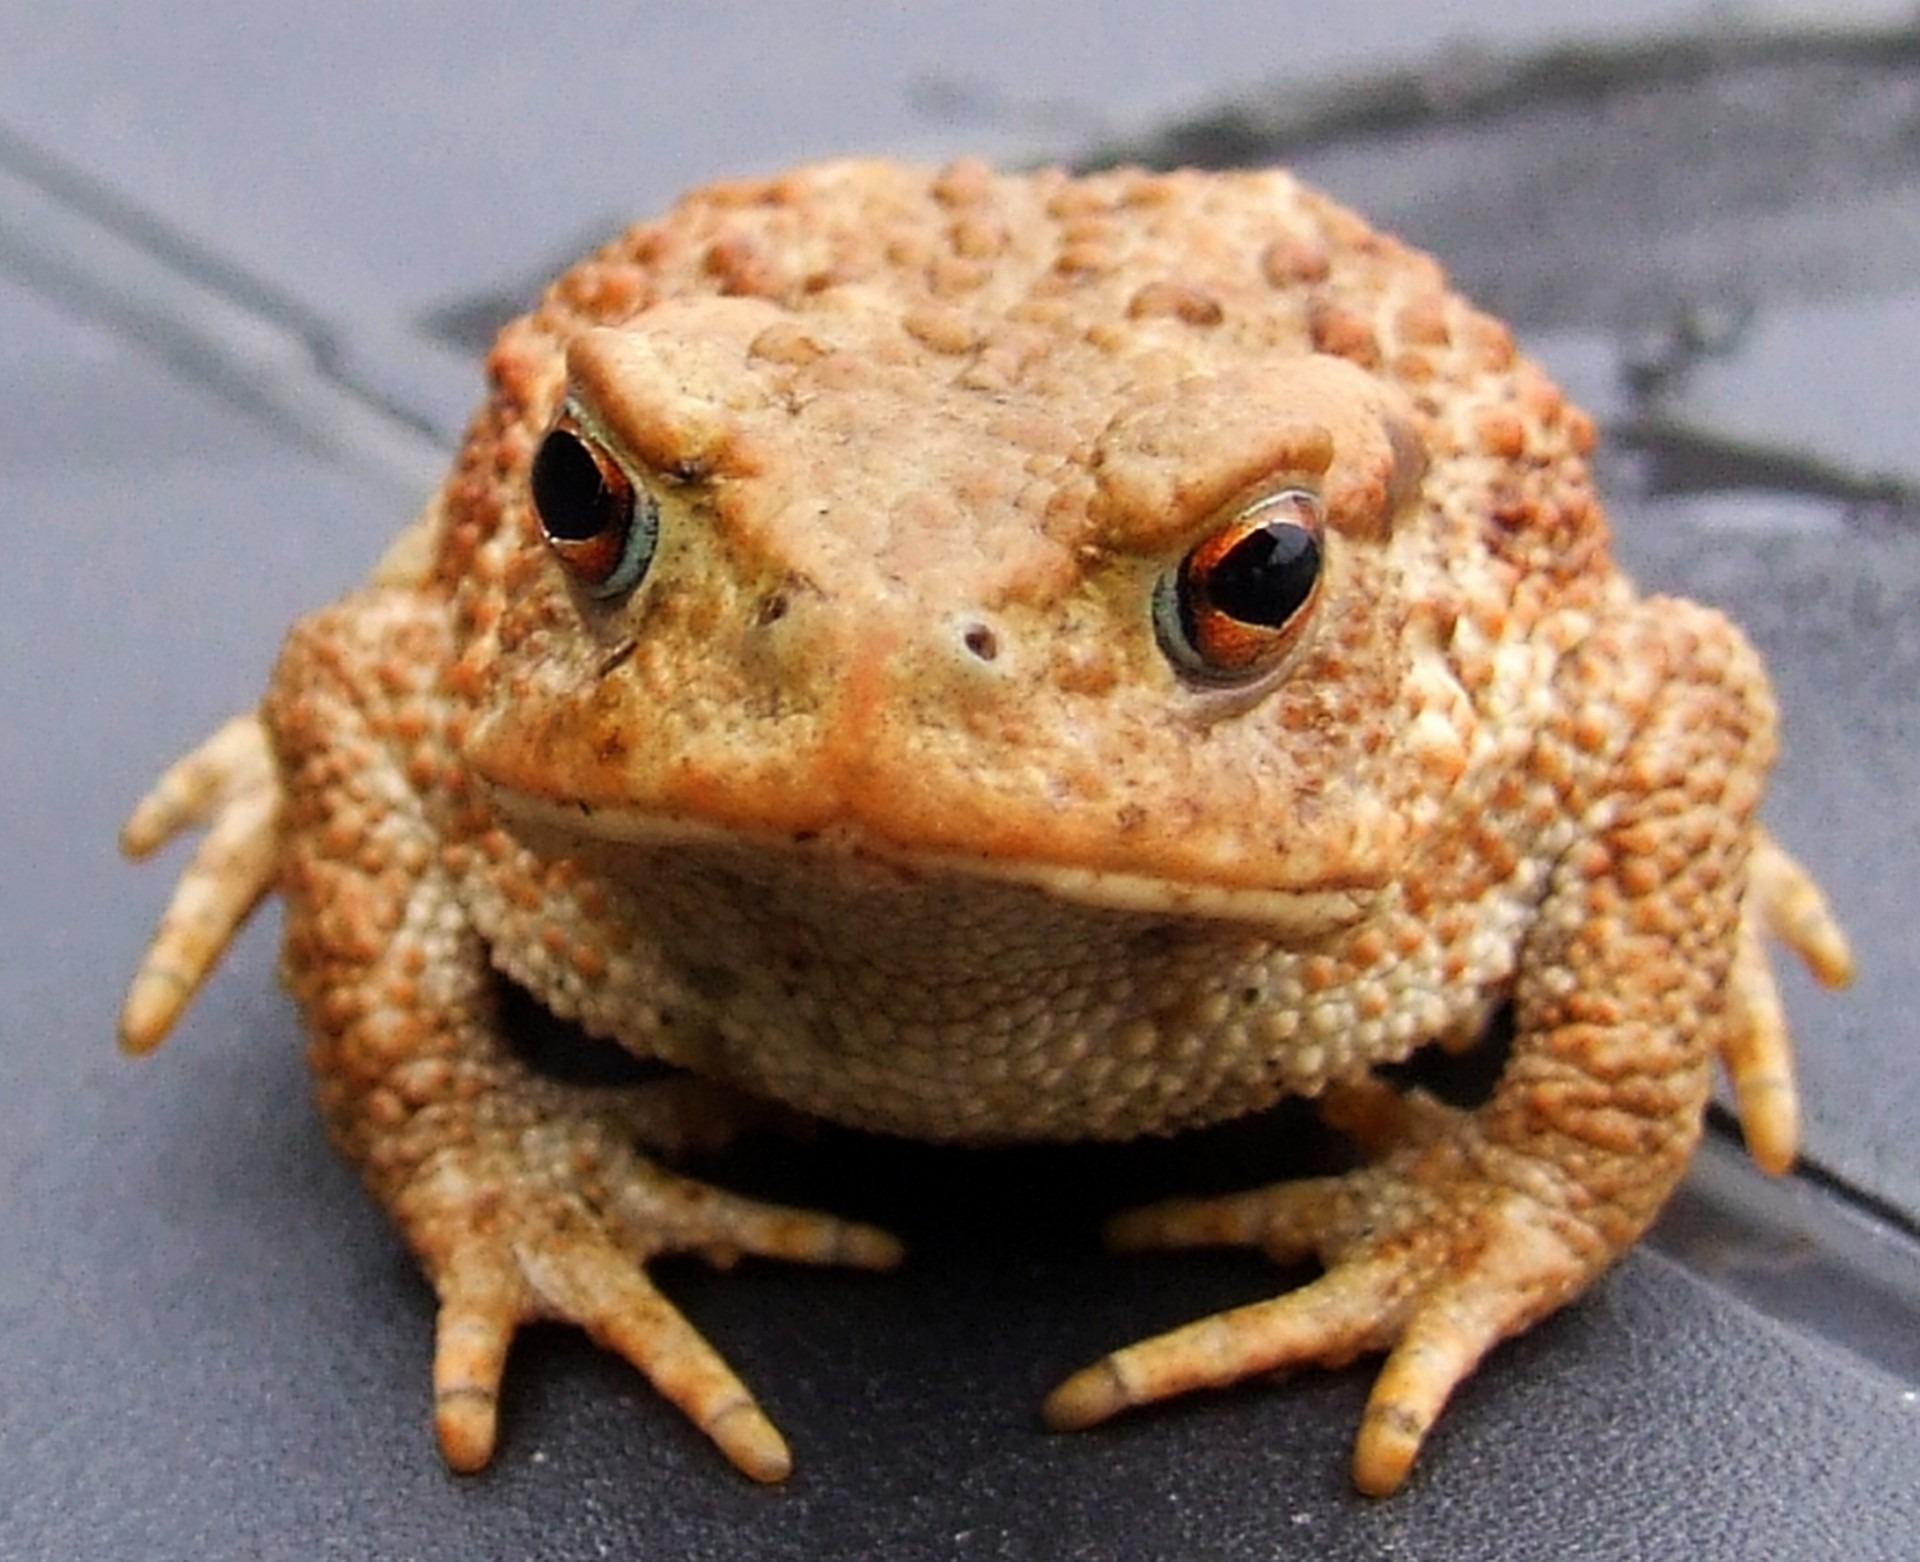
field, meadow, pond, europe, spring, frog, toad, amphibian, garden, fauna, close up, vertebrate, bufo bufo, bullfrog, ranidae